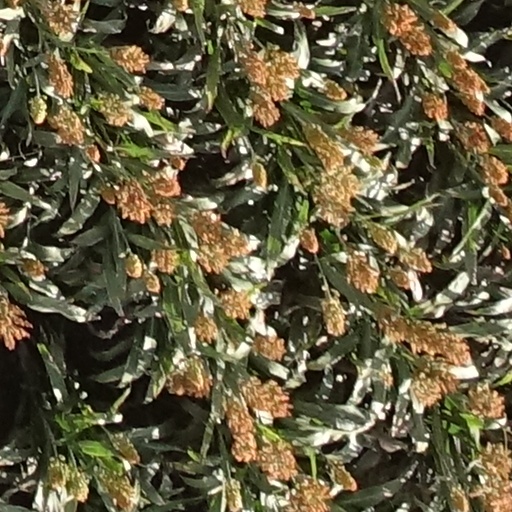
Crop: sorghum